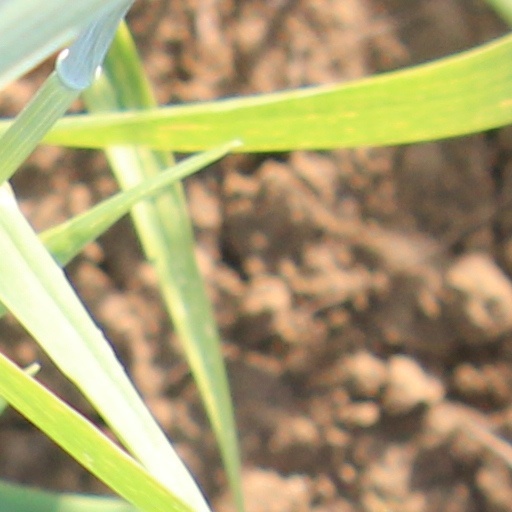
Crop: wheat